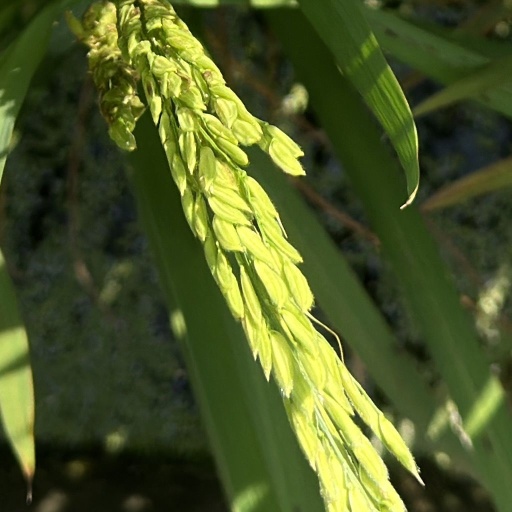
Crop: rice